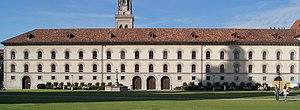
Les Archives d’État du canton de Saint-Gall sont les archives du canton de Saint-Gall, en Suisse. Depuis la création du canton en 1803, elles perpétuent la tradition des autorités cantonales, de l’administration cantonale et des institutions de l’État. A cela s’ajoutent les fonds des prédécesseurs en droit de l’actuel canton. Les archives d’État font partie du Département fédéral de l’intérieur, au sein de l’Office de la culture.